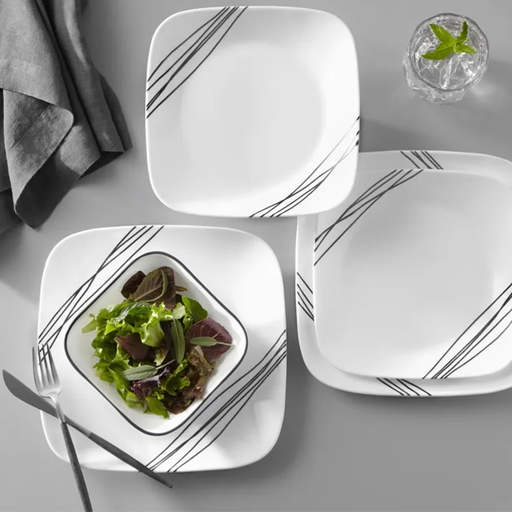
קטגוריה: כלי מטבח וטקסטיל לבית
תיאור: סט צלחות ל-6 סועדים CORNING
דגם: Simple Sketch